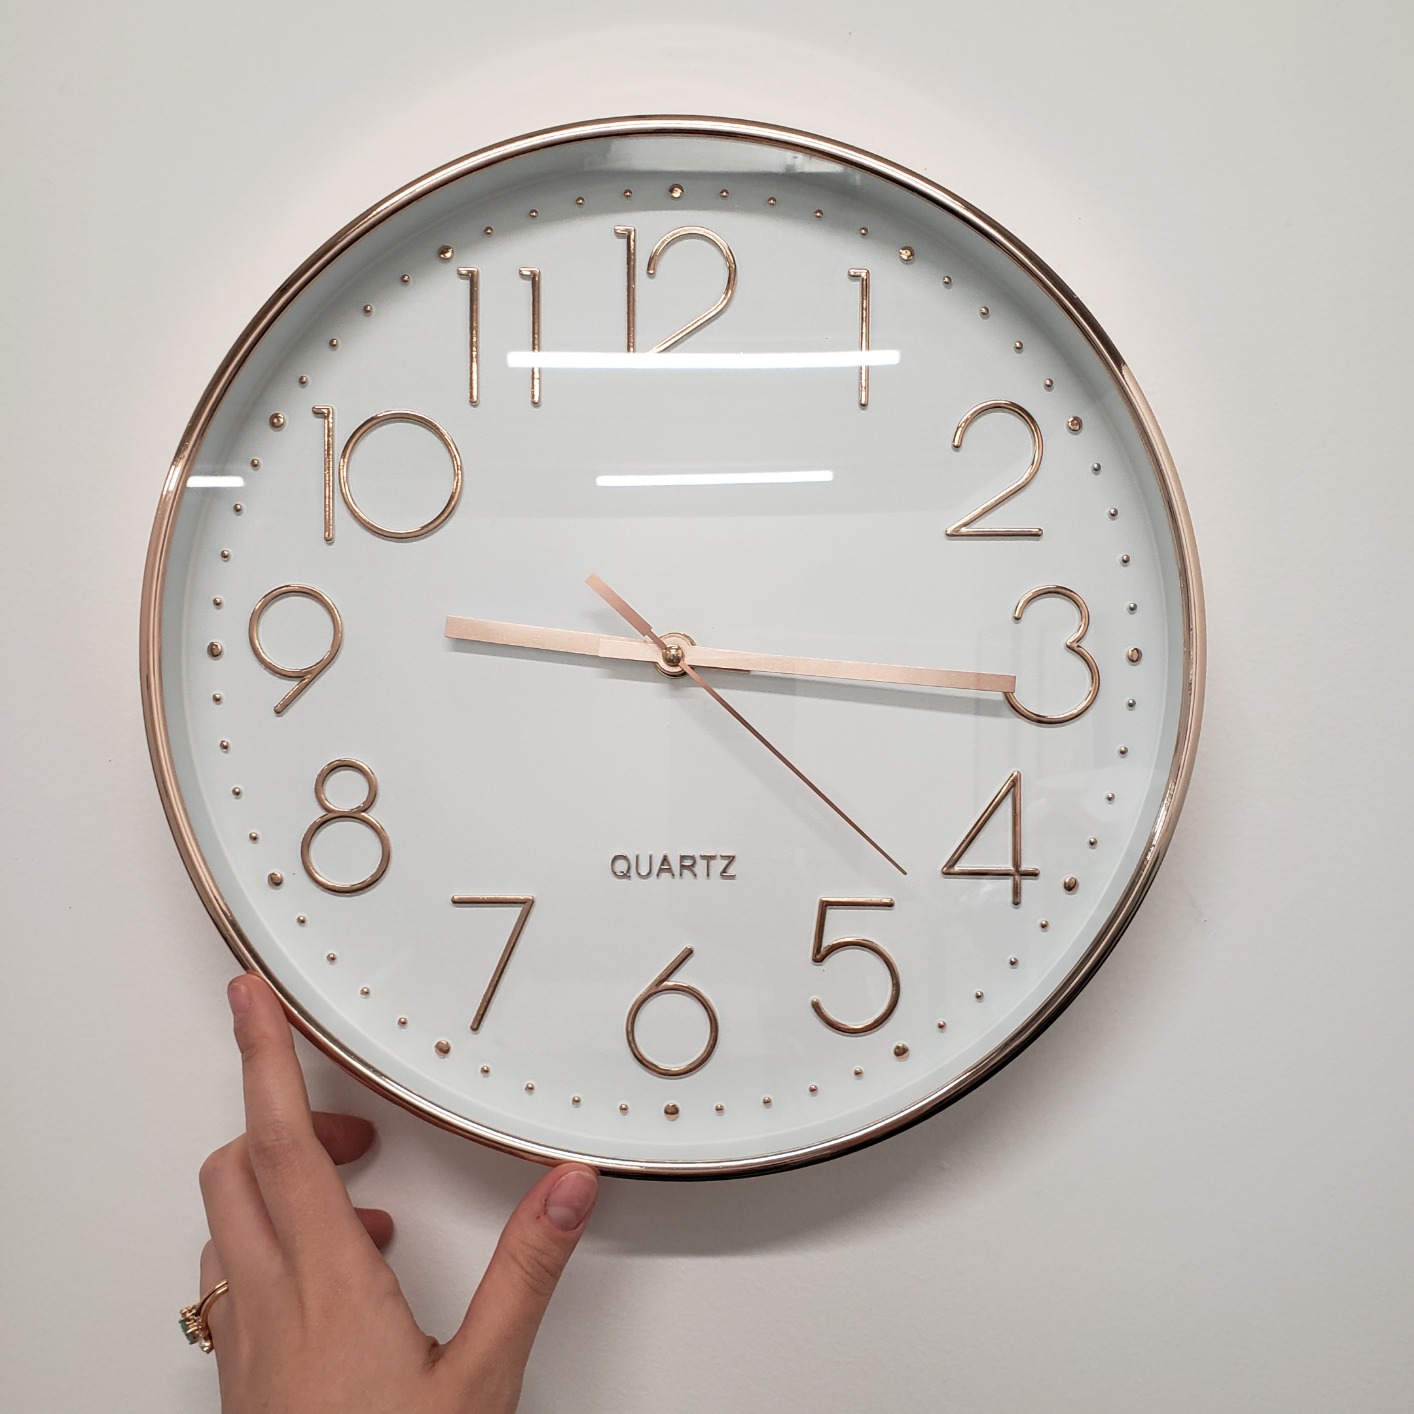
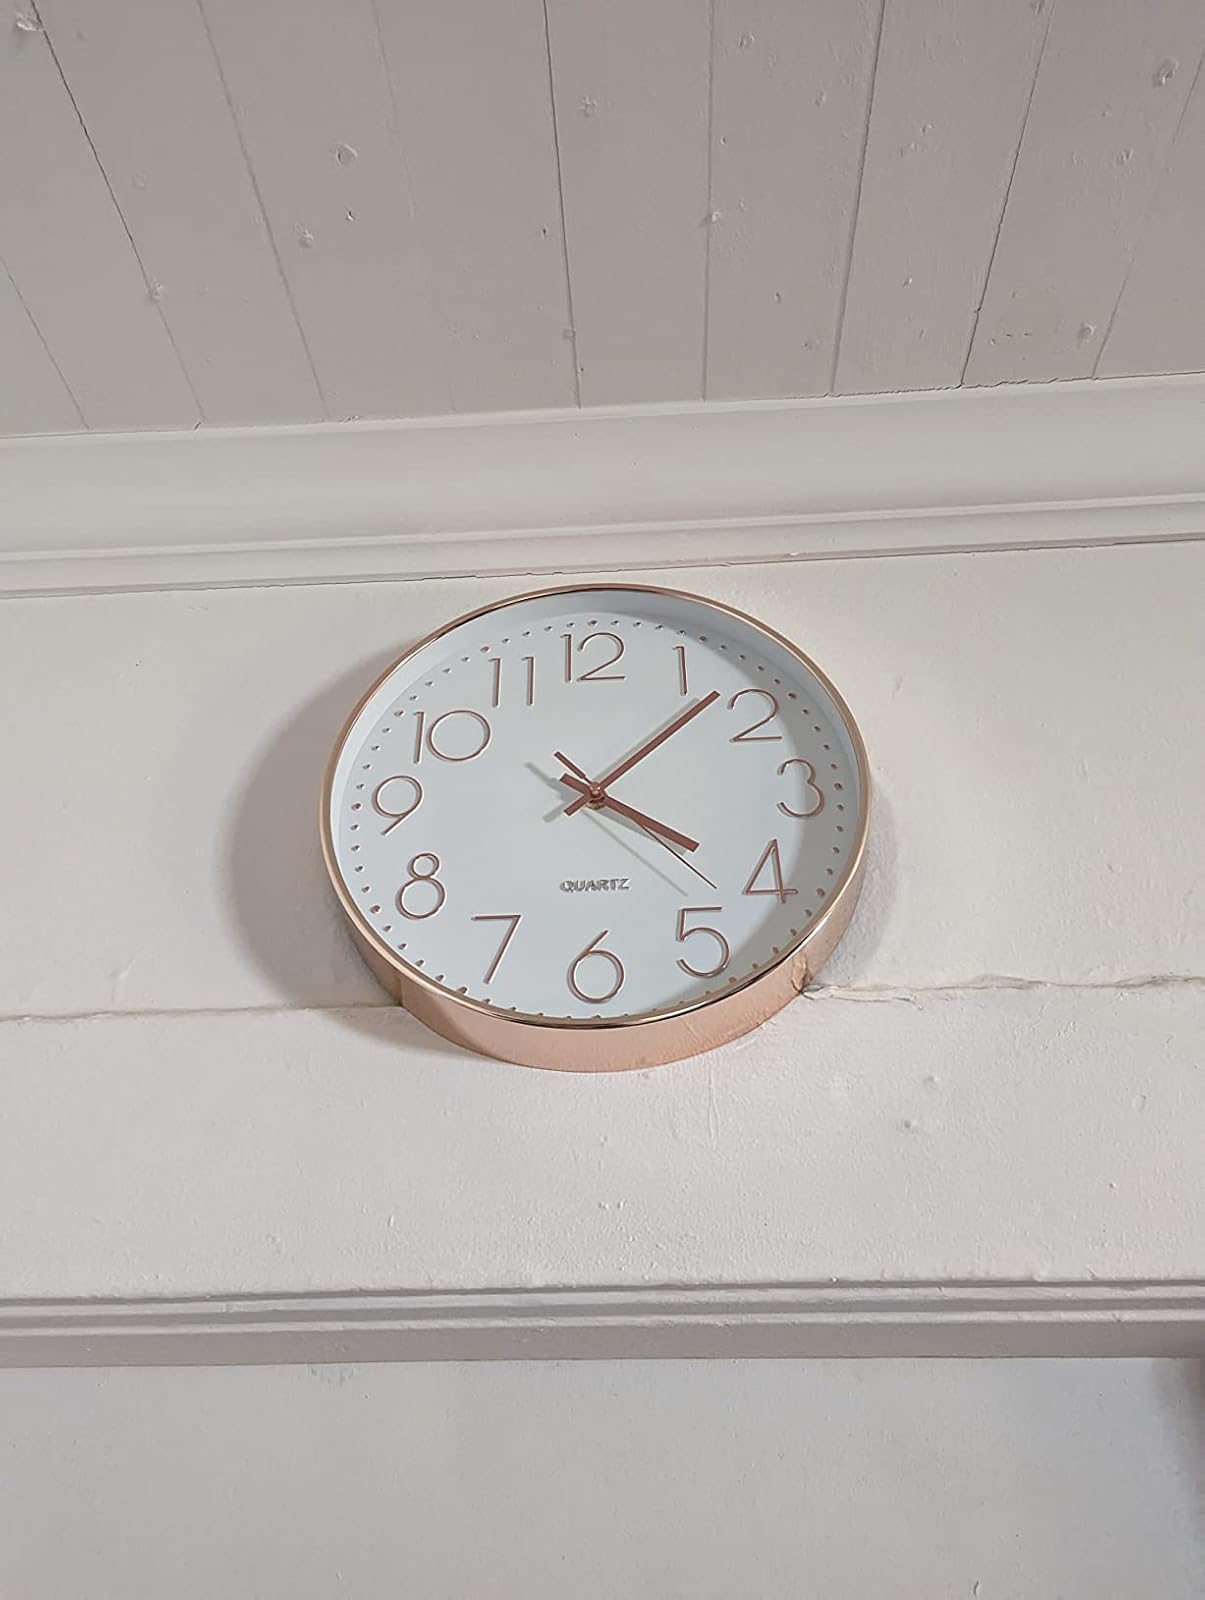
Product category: clock
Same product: yes